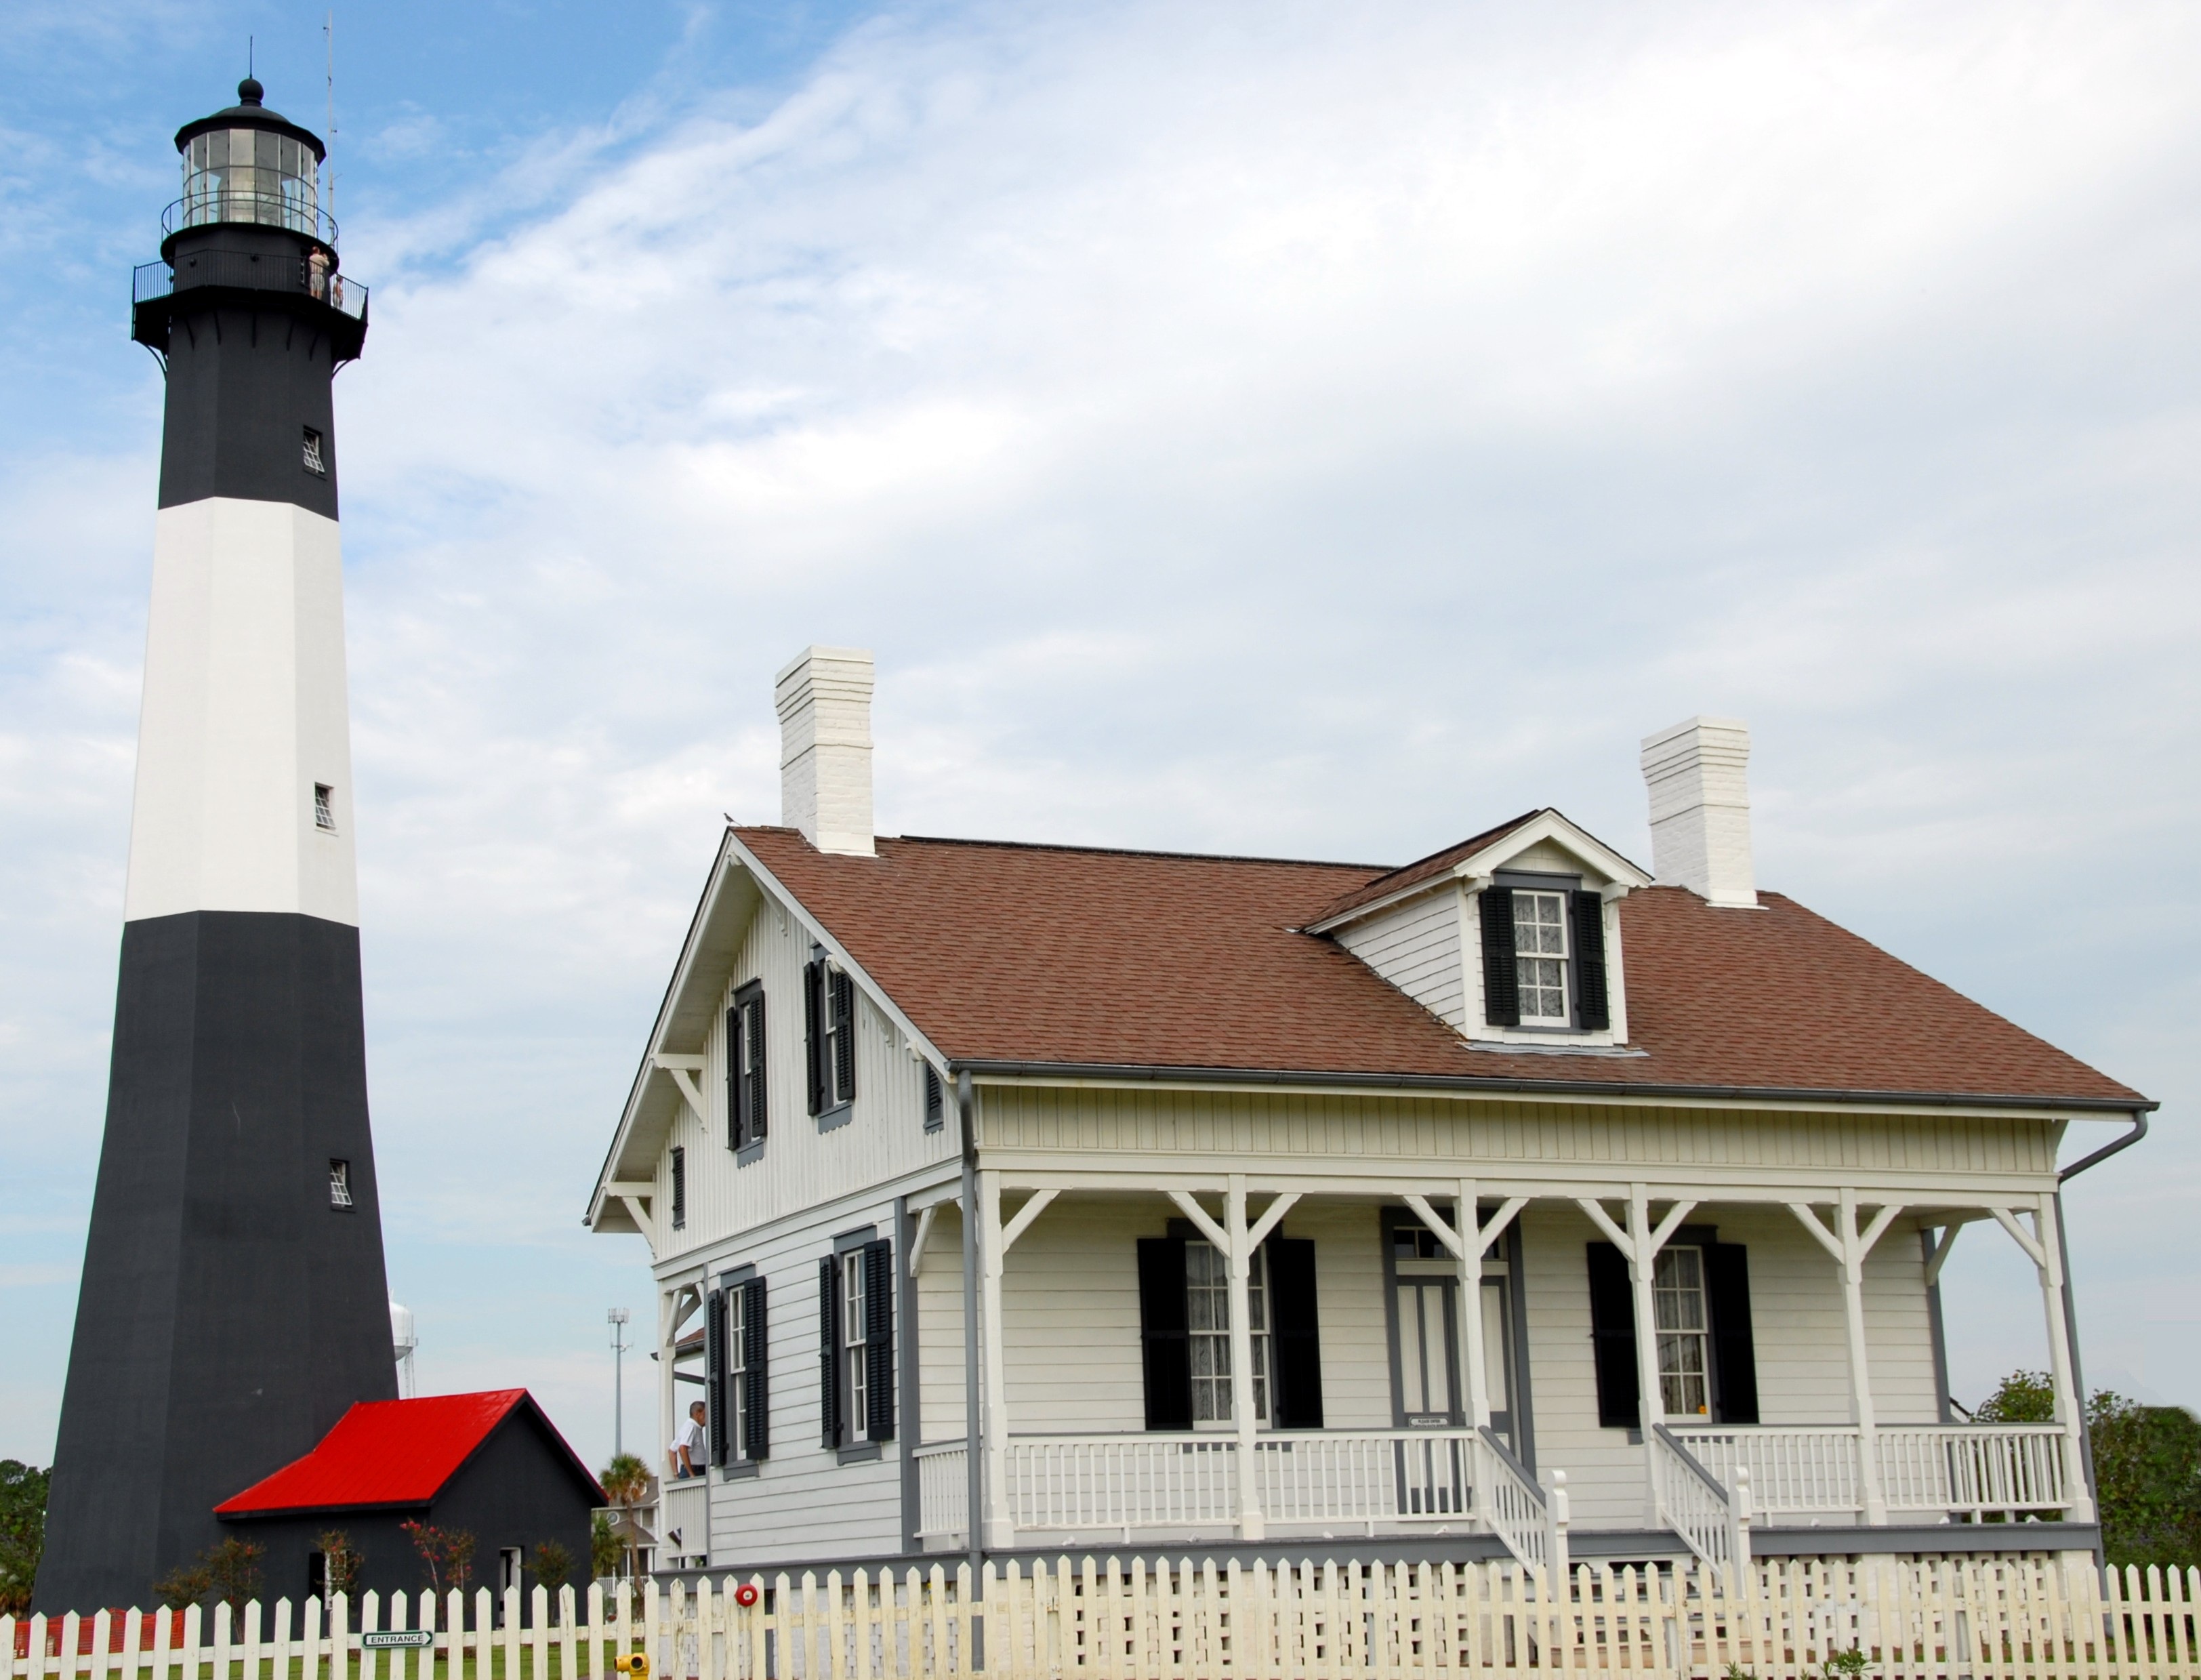
landscape, sea, coast, water, nature, ocean, light, fence, lighthouse, sky, white, house, shore, coastal, vacation, travel, coastline, tower, scenic, landmark, beacon, historic, black, tourism, south, clouds, american, savannah, georgia, maritime, tybee island